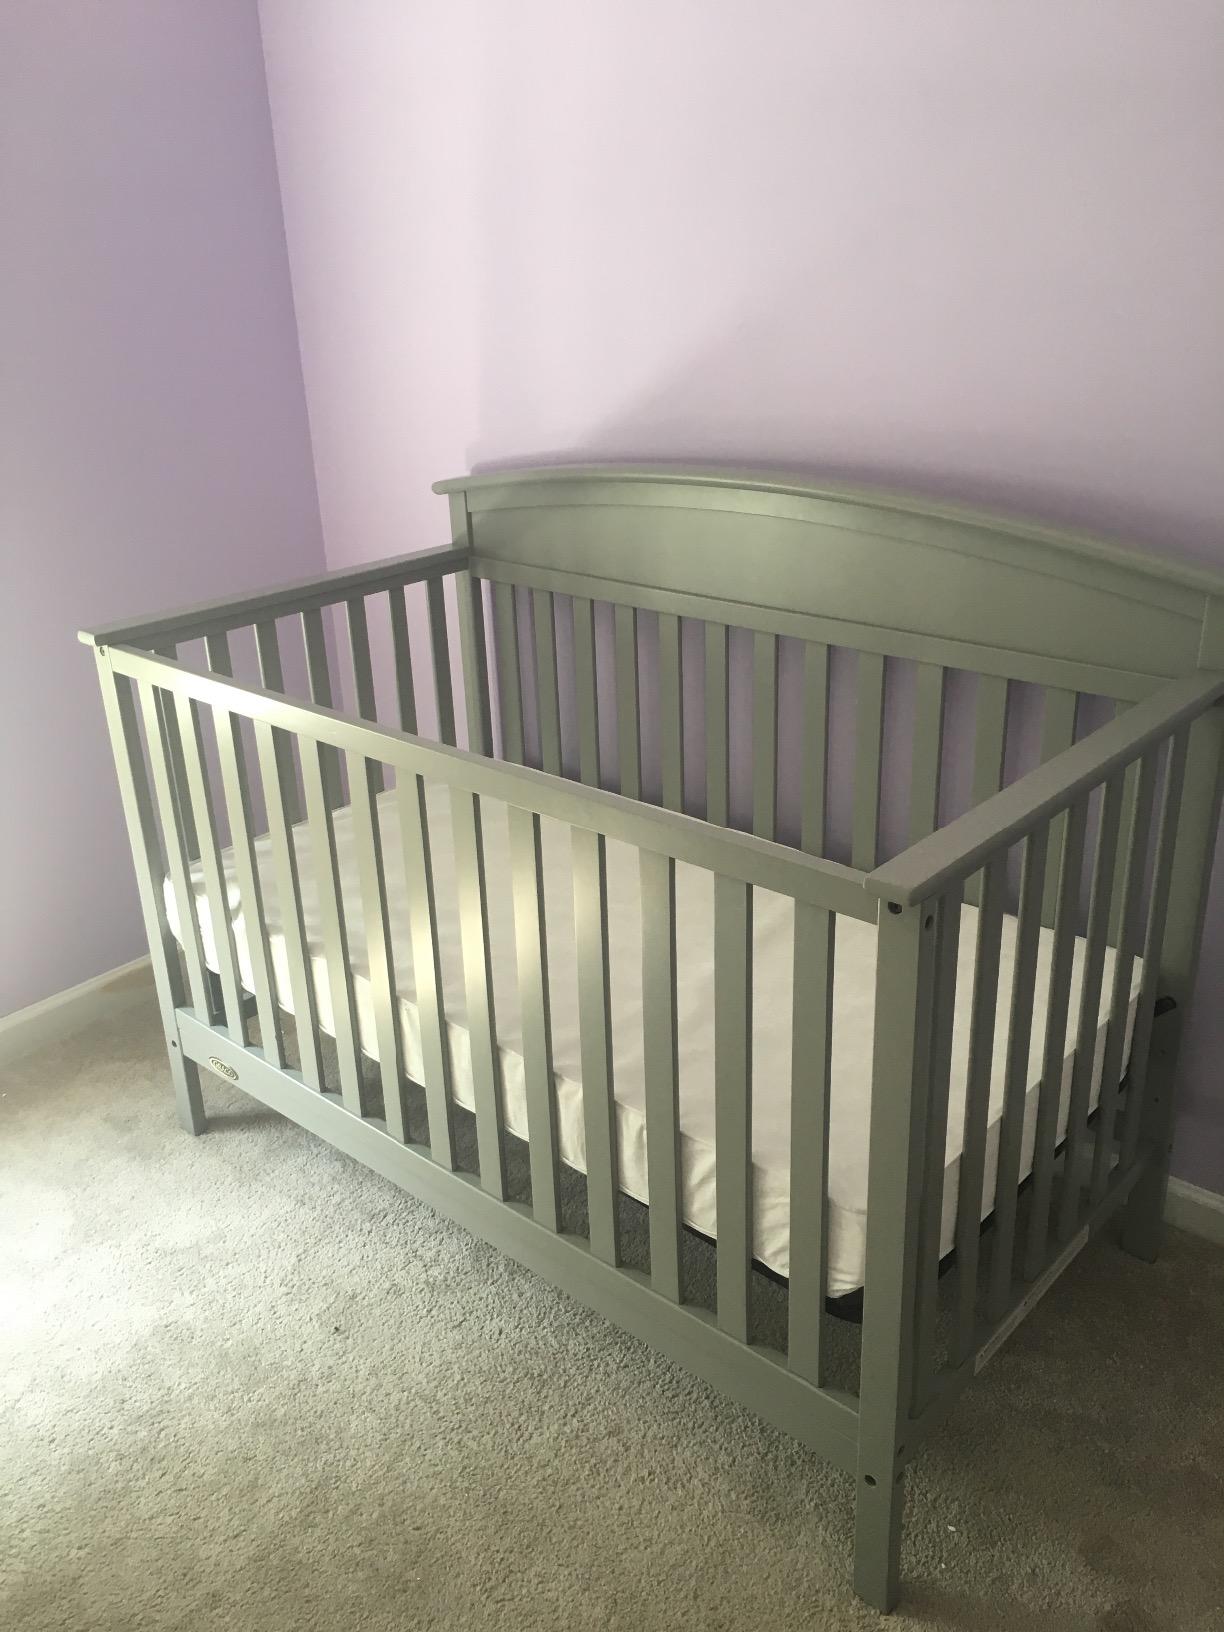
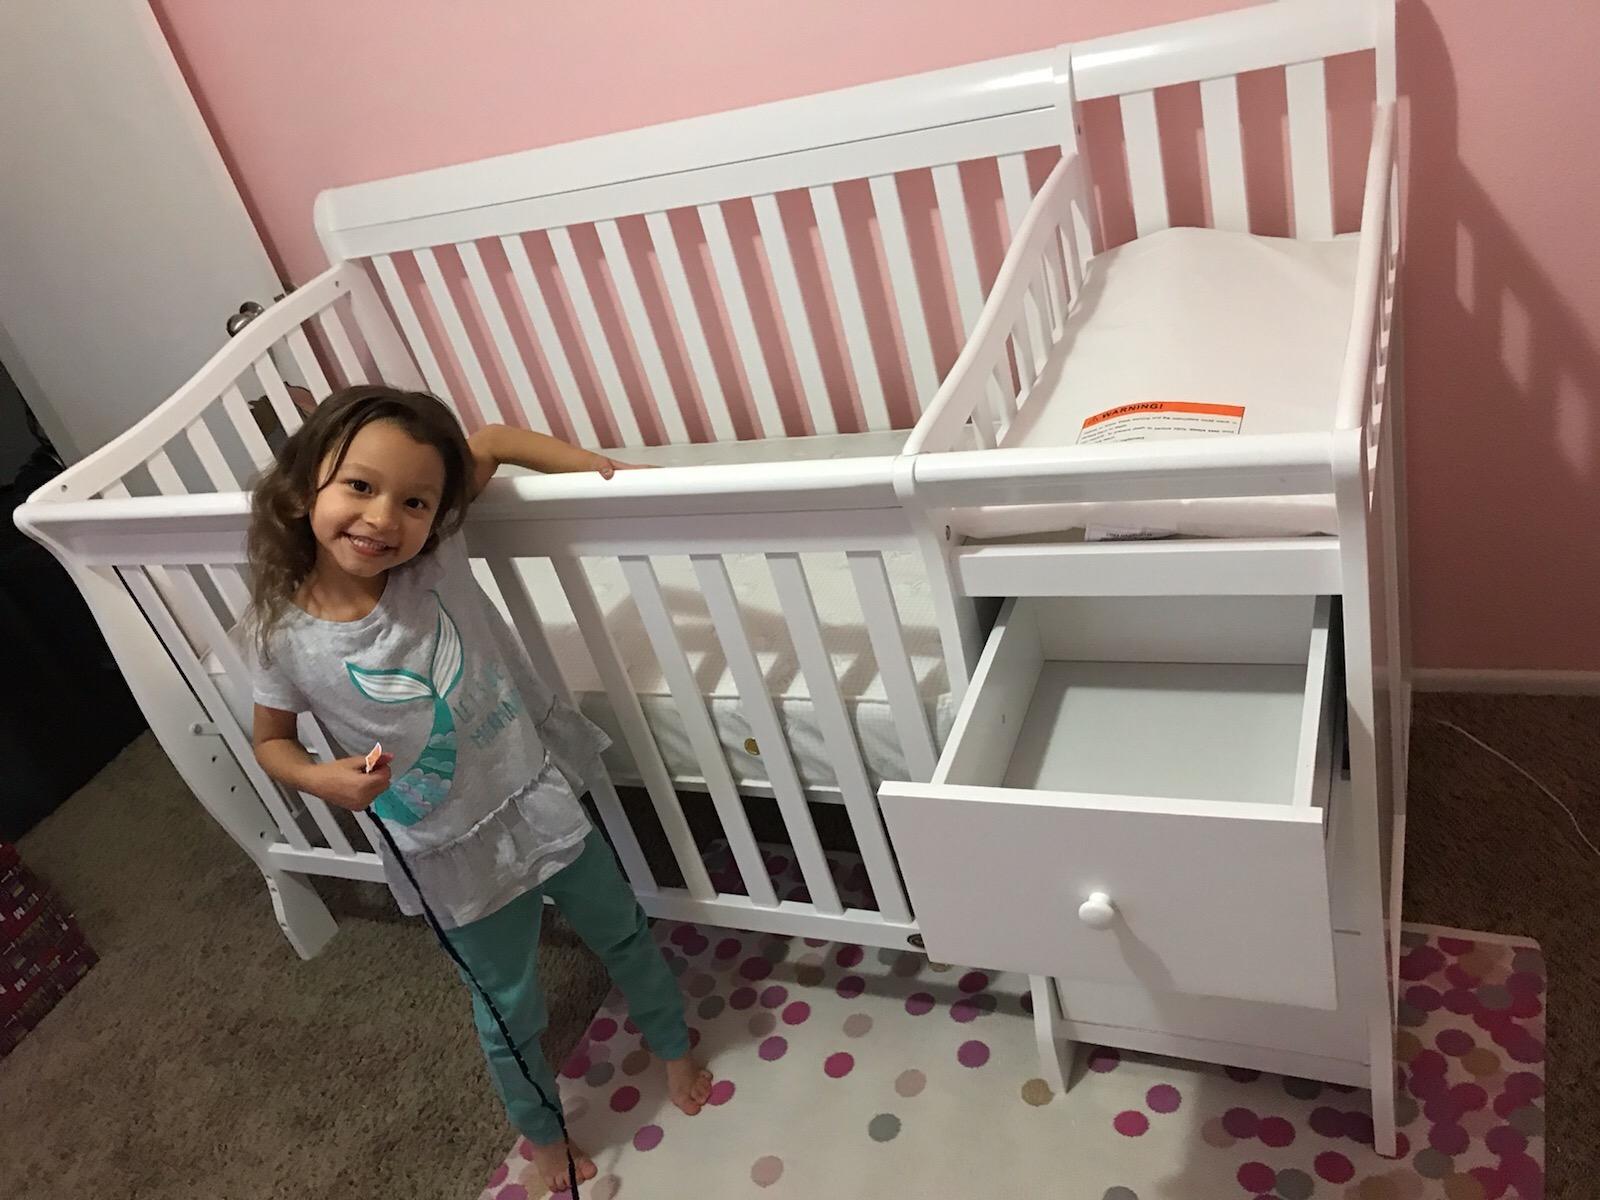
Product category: products_crib
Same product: no